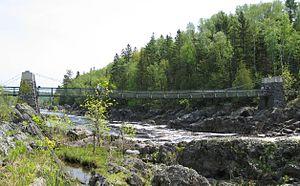
Liste des parcs d'État du Minnesota aux États-Unis d'Amérique par ordre alphabétique. Ils sont gérés par le Minnesota Department of Natural Resources.
Le Parc d'État de Jay Cooke est une réserve naturelle située dans l'État du Minnesota, aux États-Unis. Elle se trouve sur la St. Louis River, qui entre dans le Lac Supérieur par le port de Duluth.